Free Kitten

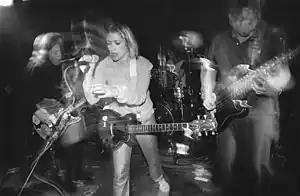
Free Kitten (1993)

Free Kitten is an American alternative rock band formed by Sonic Youth's Kim Gordon and Pussy Galore's Julia Cafritz. Originally performing as Kitten, they changed their name after receiving threats of legal action by a heavy metal singer performing under the same name. Boredoms member Yoshimi P-We took up drums, and Pavement's Mark Ibold joined later on as bassist. They have released a handful of albums and singles, mainly on label Kill Rock Stars, including a remix 12-inch featuring DJ Spooky. They toured on 1993's Lollapalooza. A studio album, 2008's "Inherit", on Thurston Moore's Ecstatic Peace! label, is the group's most recently available.